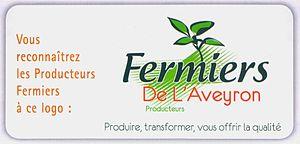
Logotype de l'association d'agriculteurs producteurs aveyronnais ""Fermiers de l'Aveyron""."
Saint-Affrique est une commune française située dans le département de l'Aveyron, en région Occitanie.
Millau est une commune française, sous-préfecture du département de l'Aveyron, en région Occitanie. Située à 70 km au sud-est de Rodez, et à 111 km de Montpellier, elle fait partie de l'ancienne province du Rouergue.